Societal effects of cars

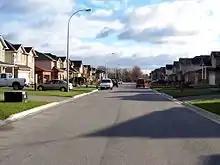
Suburban shared street without sidewalk, where pedestrians must share the road with cars

Cycling steadily became more important in Europe over the first half of the 20th century, but it dropped off dramatically in the United States between 1900 and 1910. Automobiles became the dominant means of transportation. Over the 1920s, bicycles gradually became considered children's toys, and by 1940 most bicycles in the US were made for children.